Madame Zeno

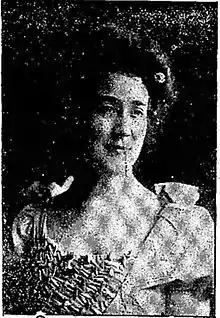

Madame Zeno was an early aeronaut, an actor, and an entertainer famous at the turn of the 20th century for her performance of suspending from a trapeze below a parachute attached to Hot Air Balloon and cutting loose from a balloon floating back to earth while hanging from the trapeze beneath the parachute.